Rava-Ruska

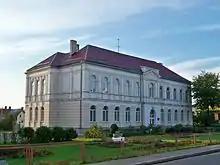
School building

After World War II, the Polish community of Rava-Ruska was forced to abandon the town and move to the Recovered Territories. Nevertheless, Rava-Ruska remains one of the key centres of the Polish minority in Ukraine, with the local office of the Association of Polish Culture of the Lviv Land operating here.